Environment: real
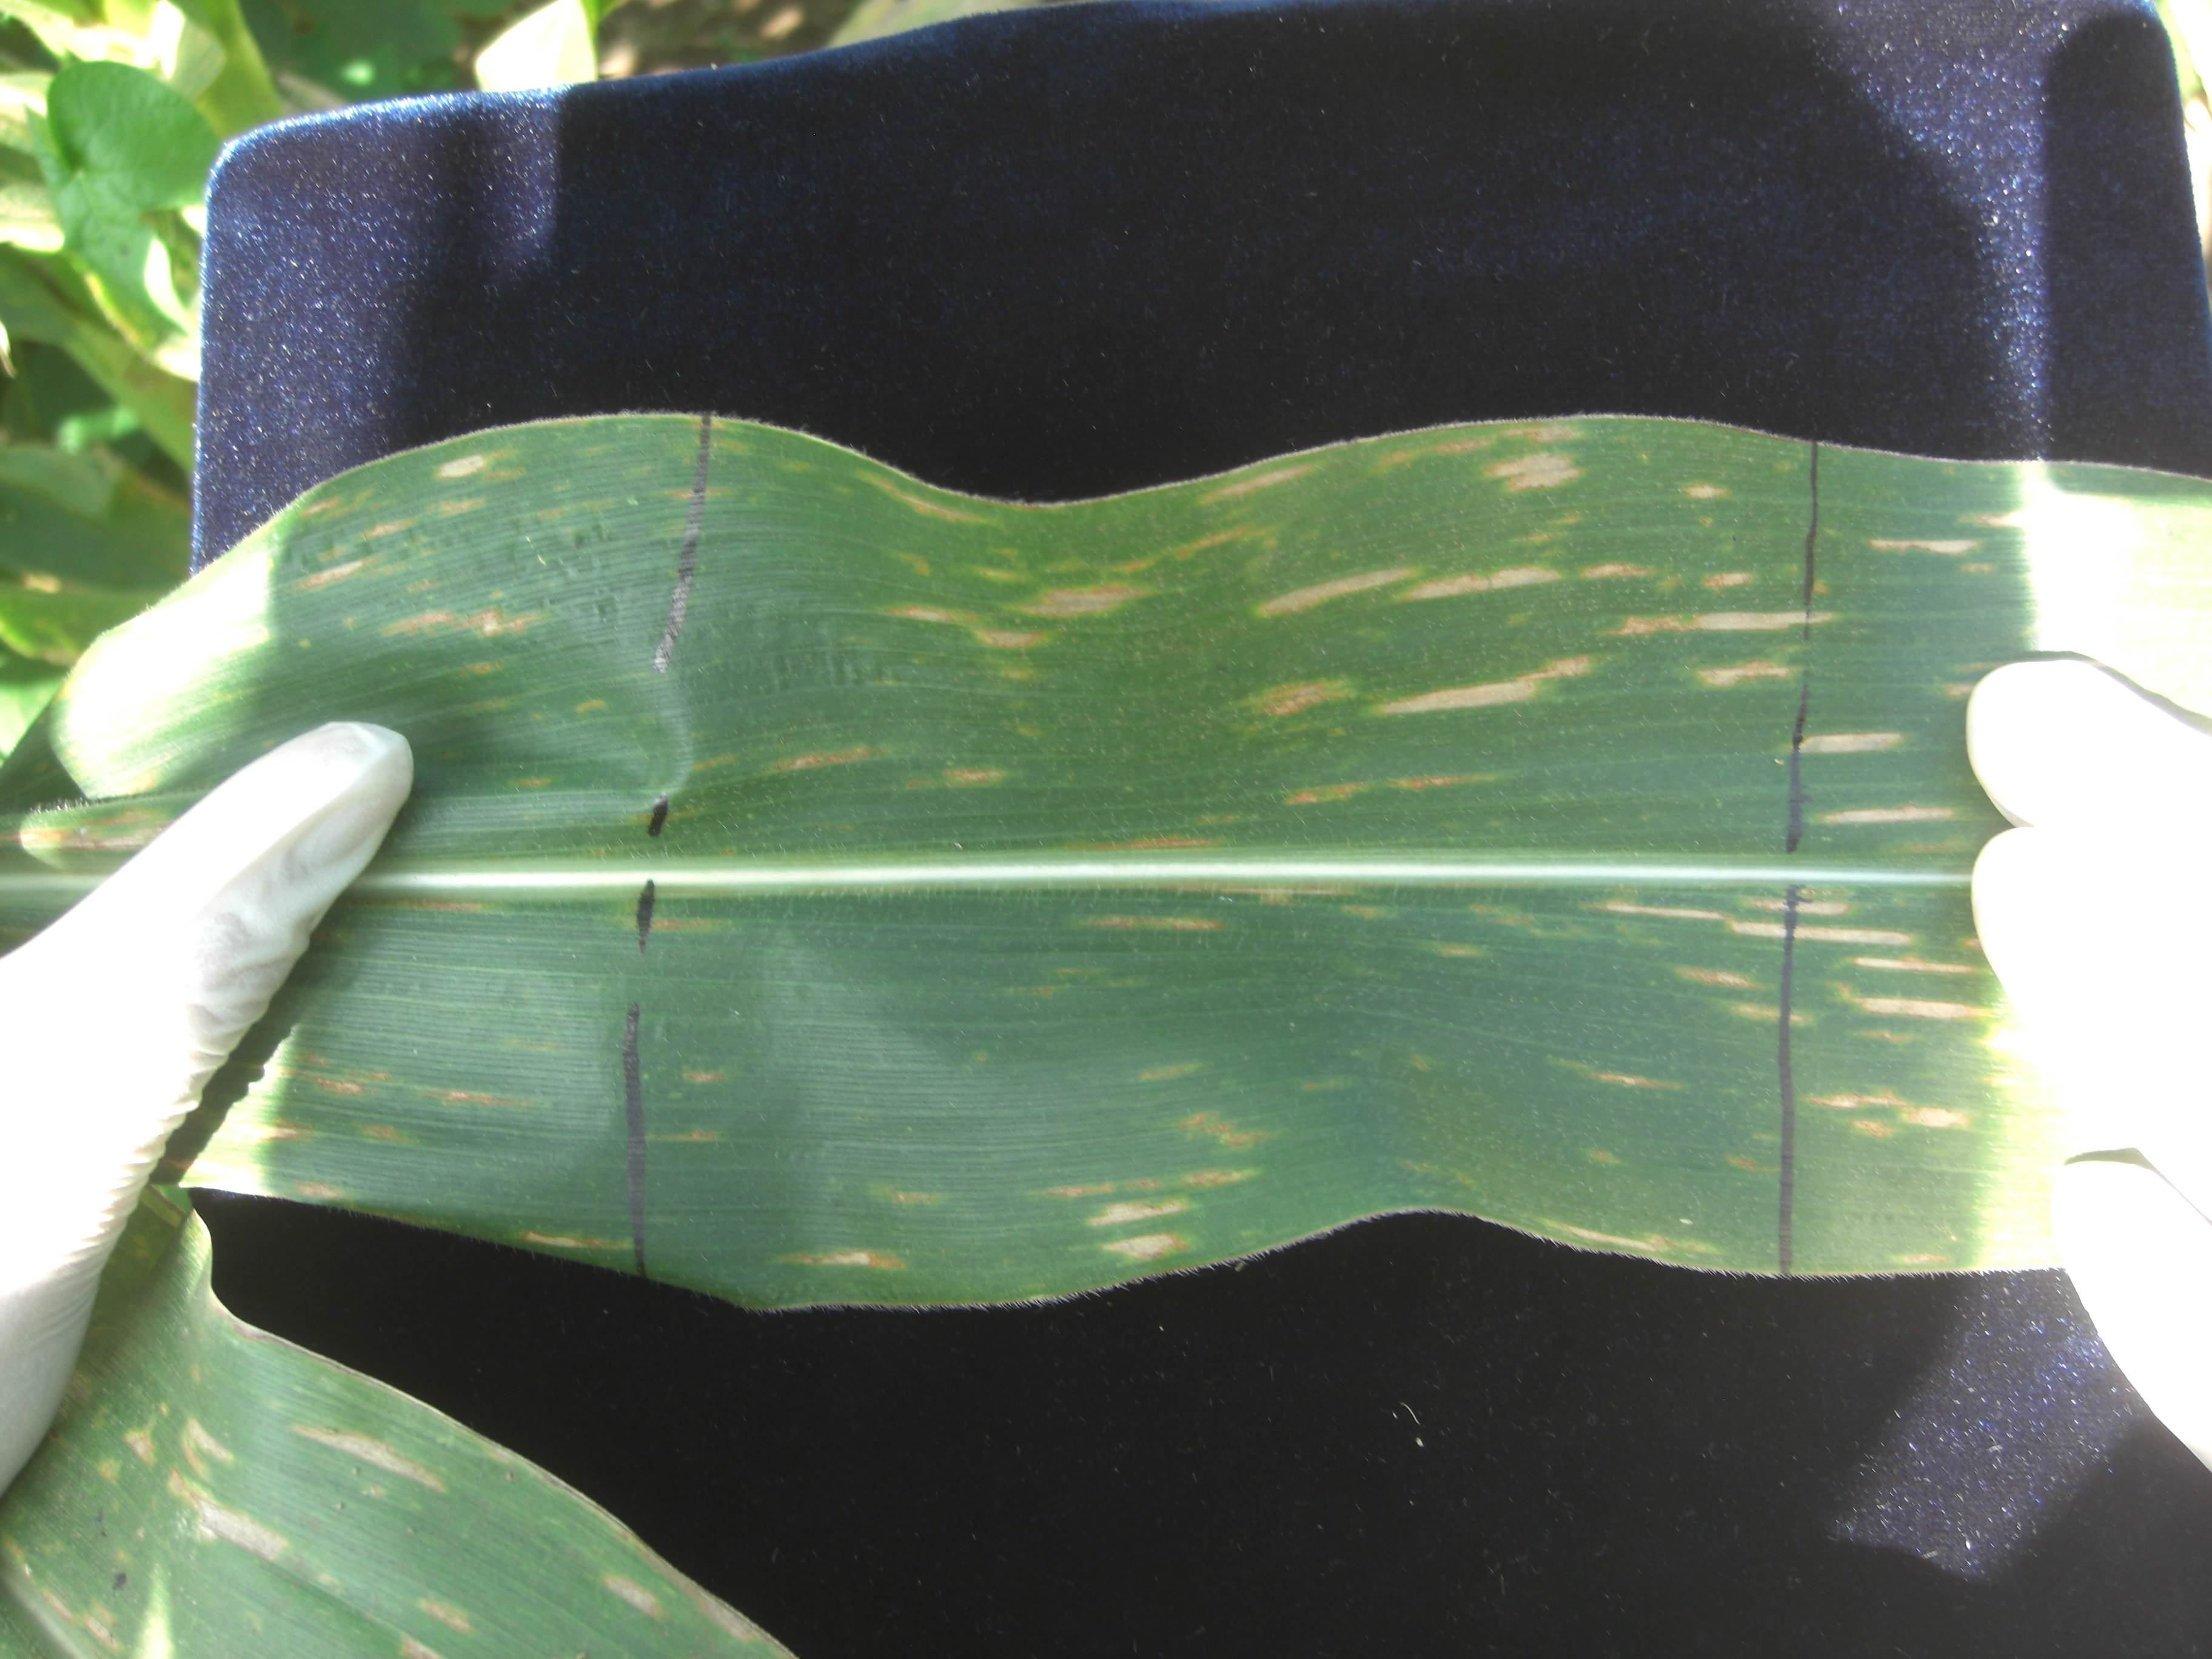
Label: gray_leaf_spot